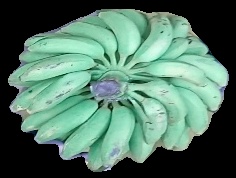
Variety: elakki-bale
Grade: grade1